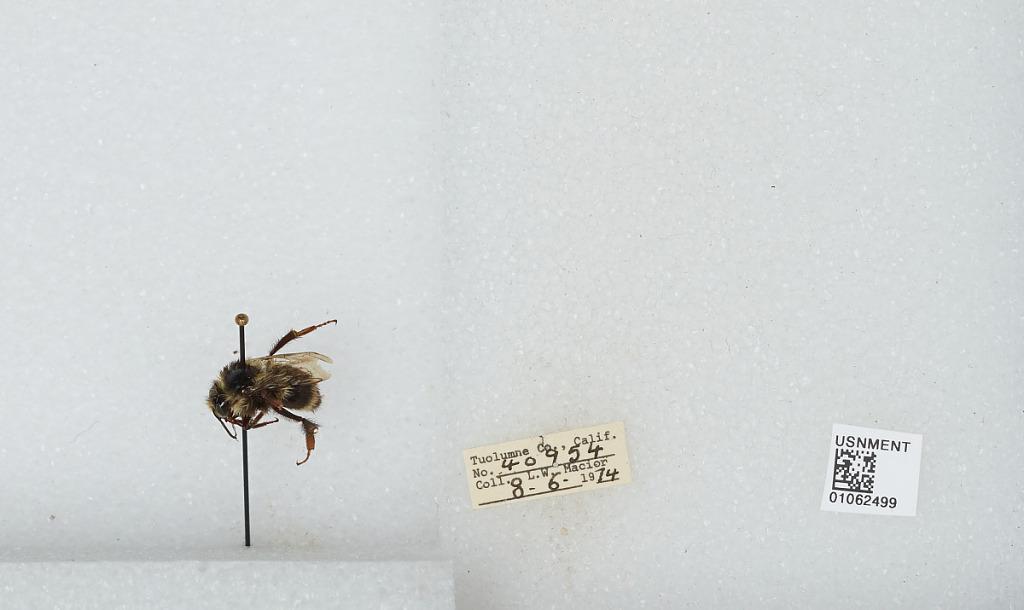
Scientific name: Bombus bifarius nearcticus
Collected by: L. Macior
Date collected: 1974-8-6
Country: United States
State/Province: California
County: Tuolumne
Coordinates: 38.02, -119.93